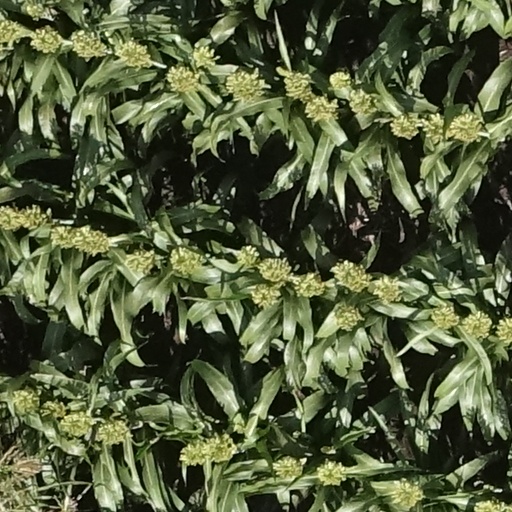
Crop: sorghum